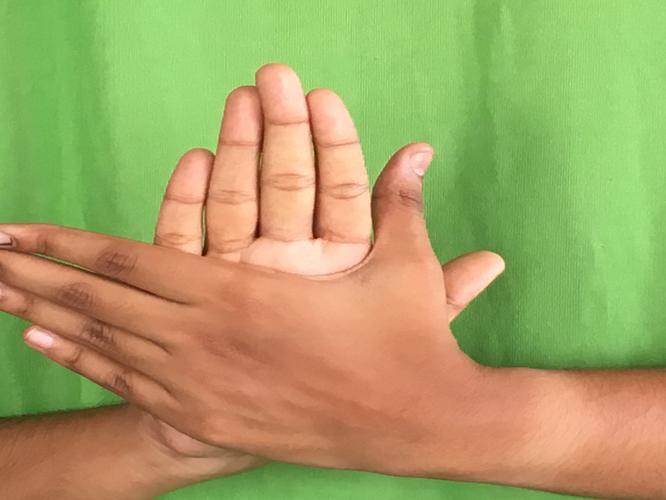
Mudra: Chakra
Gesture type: double_hand